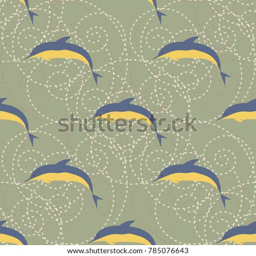
seamless texture with a flock of dolphins under water , illustration for background